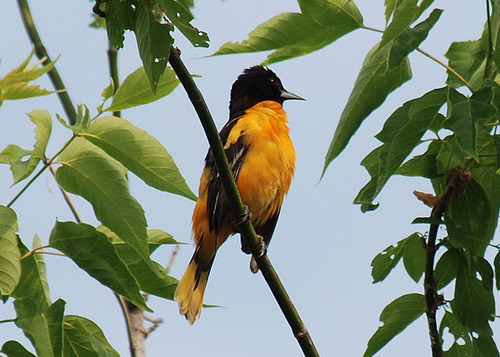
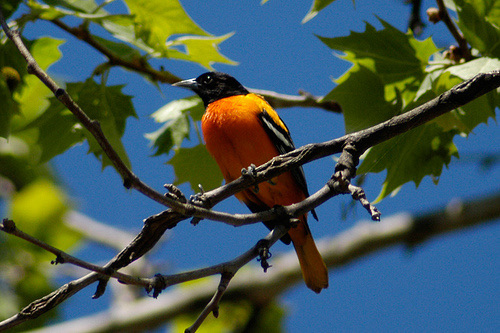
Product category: misc
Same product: yes